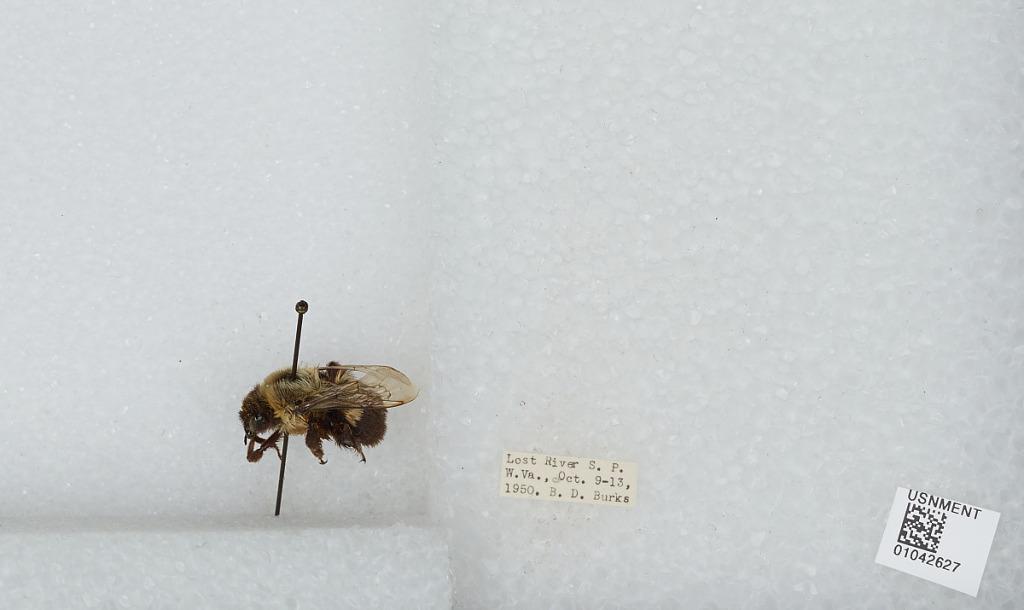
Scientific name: Bombus sp.
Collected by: B. Burks
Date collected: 1950-10-9
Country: United States
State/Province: West Virginia
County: Hardy
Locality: Lost River State Park
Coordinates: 38.8964, -78.9131